Zagreb in World War II

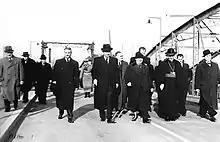
Croatian Ban Ivan Šubašić, Vladko Maček and Archbishop Aloysius Stepinac opening the Sava Bridge in Zagreb in December 1939

When World War II started, Zagreb was the capital of the newly formed autonomous Banovina of Croatia within the Kingdom of Yugoslavia, which remained neutral in the first years of the war. After the Invasion of Yugoslavia by Germany and Italy on 6 April 1941, German troops entered Zagreb on 10 April. On the same day, Slavko Kvaternik, a prominent member of the Ustaše movement, proclaimed the creation of the Independent State of Croatia (NDH), an Axis puppet state, with Zagreb as its capital. Ante Pavelić was proclaimed Poglavnik of the NDH and Zagreb became the center of the Main Ustaša Headquarters, the Government of the NDH, and other political and military institutions, as well as the police and intelligence services.